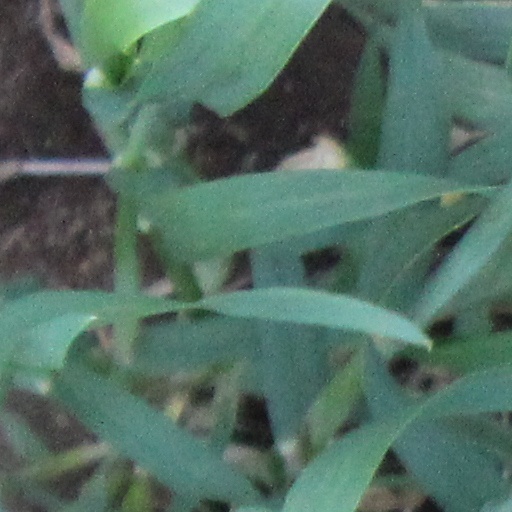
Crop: wheat